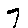
Label: 7